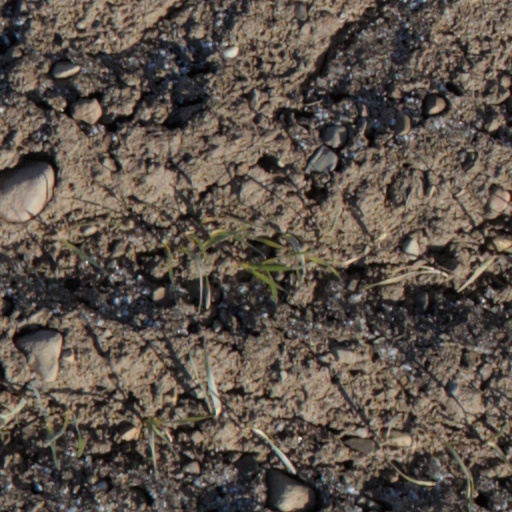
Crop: wheat